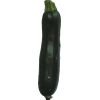
Label: Zucchini dark 1